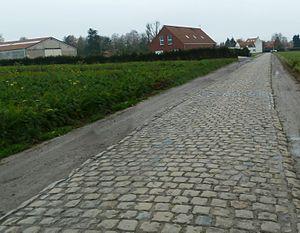
Le secteur pavé de Gruson, du Paris-Roubaix. à Gruson, Nord.- France.
Gruson est une commune française située dans le département du Nord, en région Hauts-de-France. Elle fait partie de la Métropole européenne de Lille.
Le secteur pavé de Gruson est un secteur pavé de la course cycliste Paris-Roubaix situé dans la commune de Gruson d'une distance approximative de 1 100 m avec une difficulté actuellement classée deux étoiles.